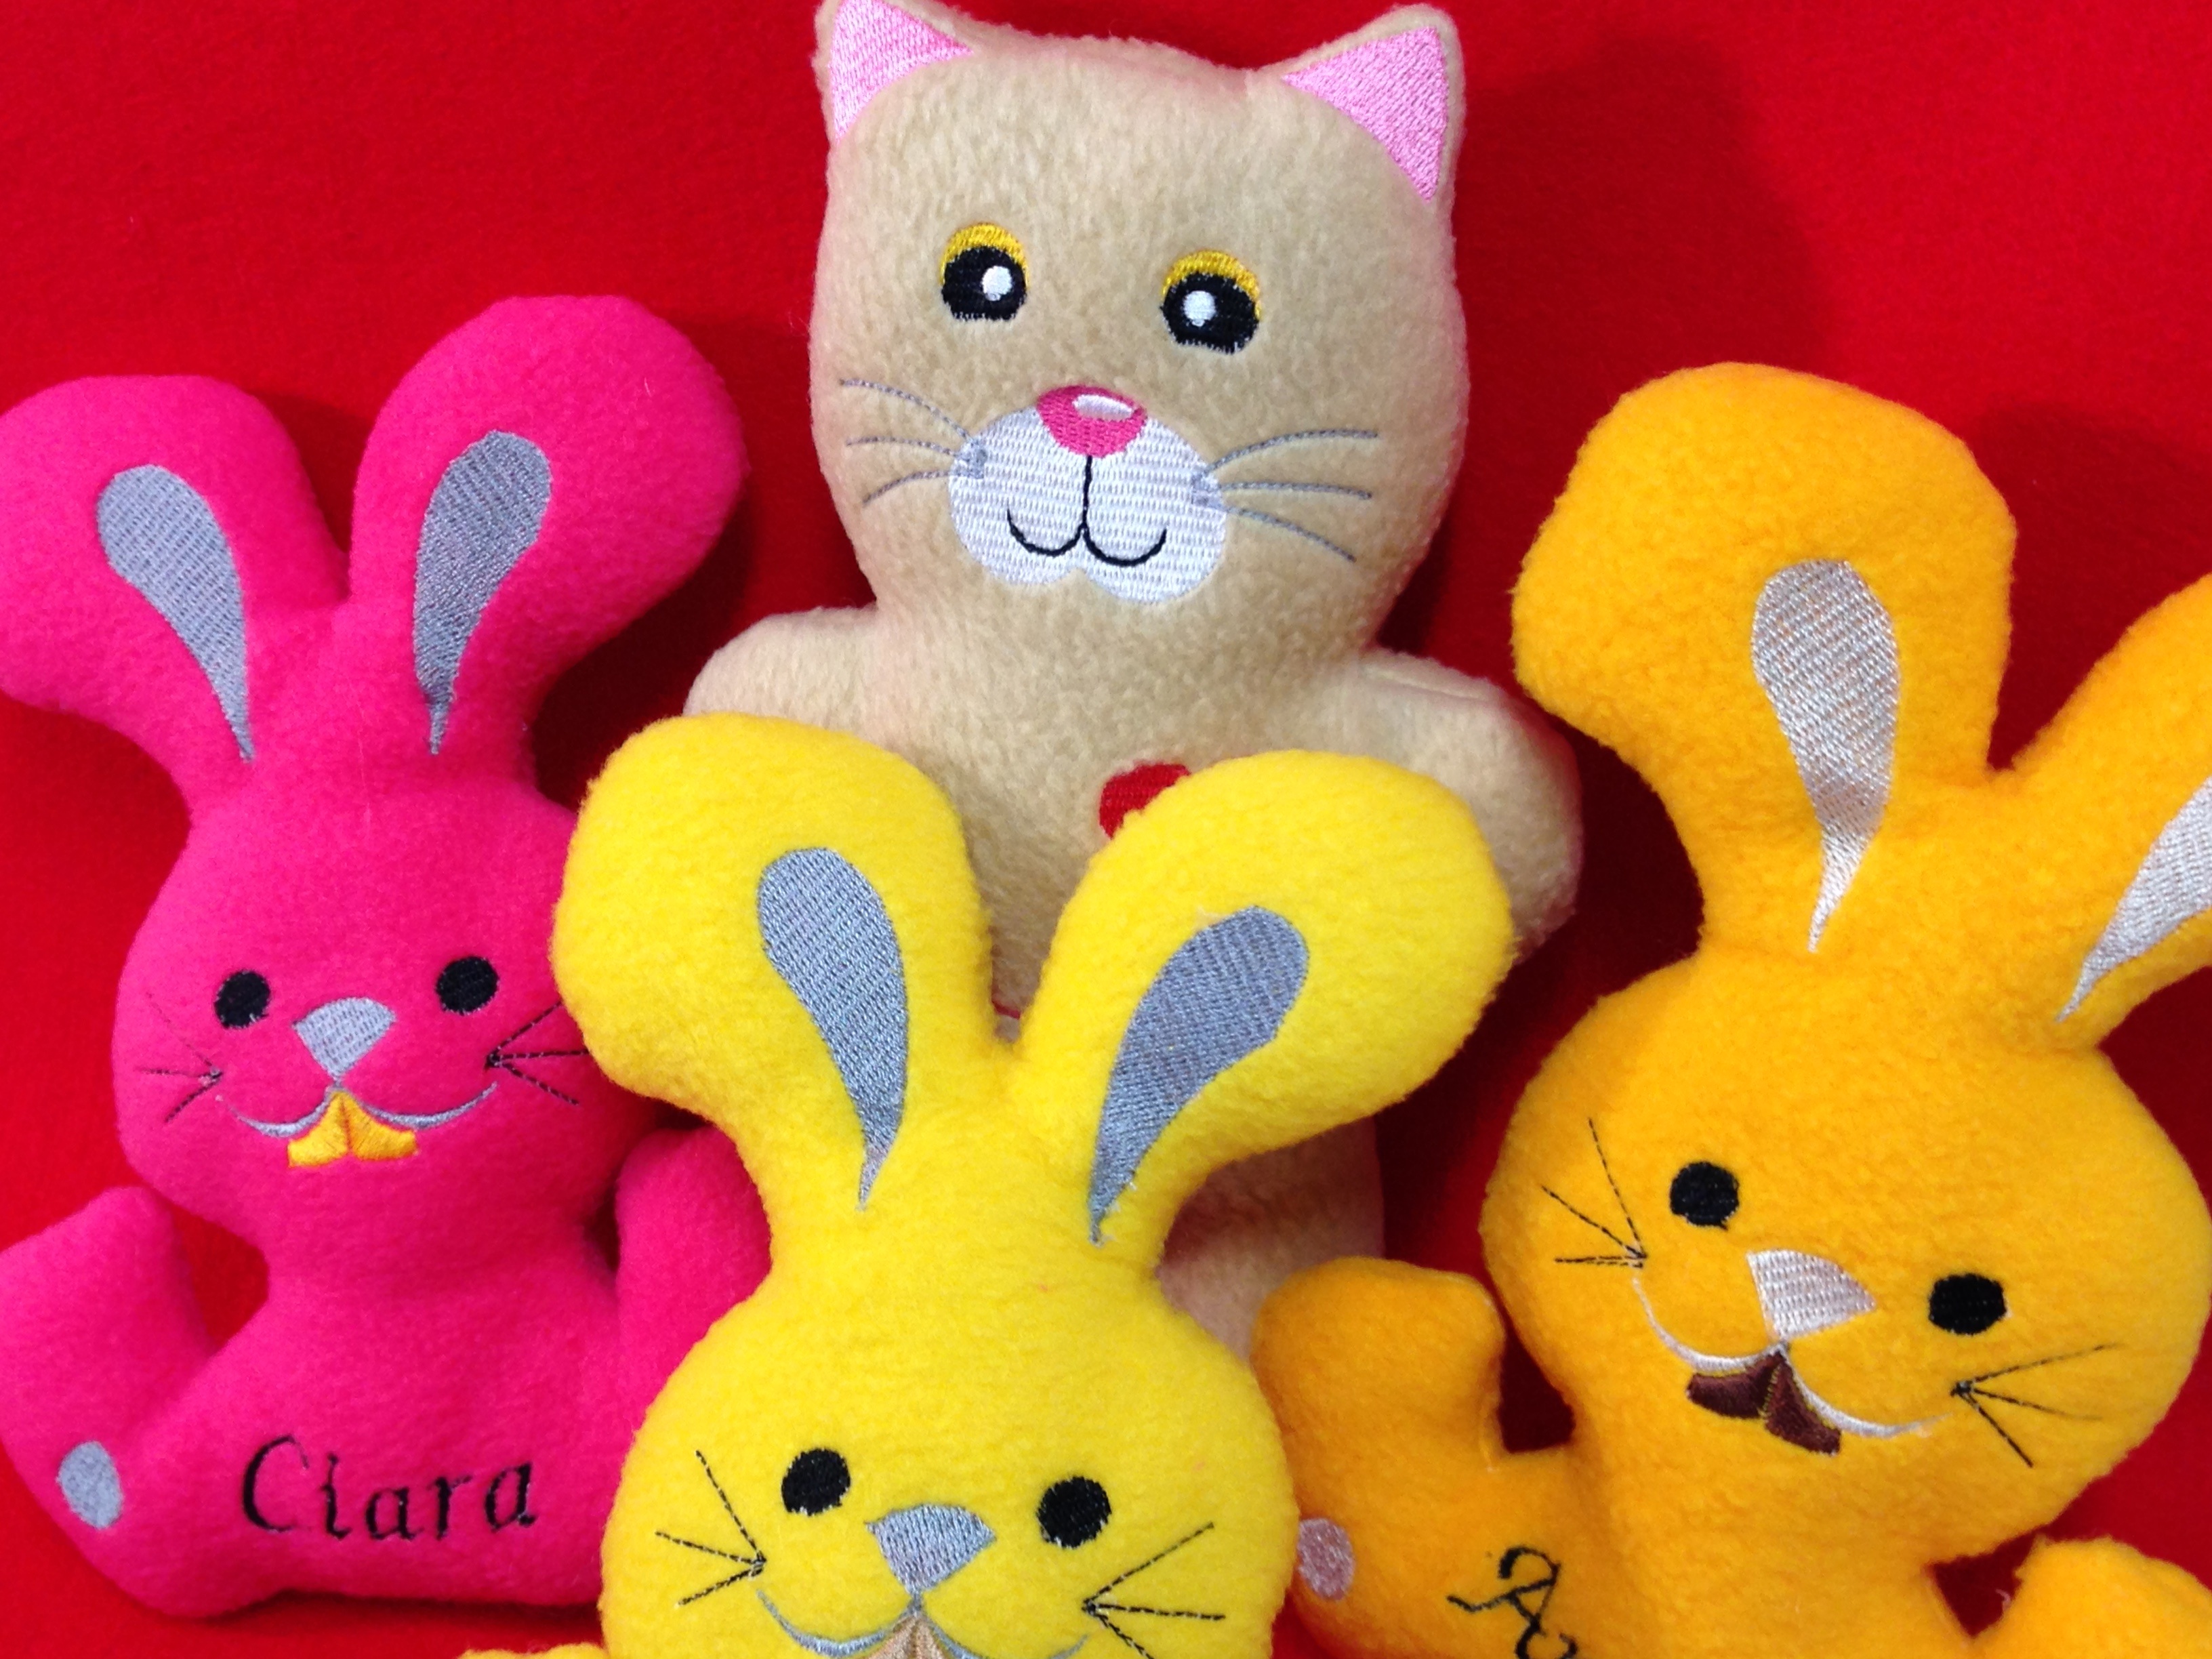
needle, color, blue, craft, colorful, close, toy, yarn, material, rabbit, button, fabric, sewing machine, thread, sew, sewing thread, pants, bobbin, textile, plush, pretty, buy, hobby, scissors, tailoring, hand labor, natural material, seam, handarbeiten, role, n hutensilien, haberdashery, sewing accessories, stuffed toy, clothcraft, ith, rabits and hares